Sark

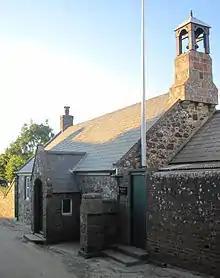
Meeting place for Chief Pleas and the Court of the Seneschal

Chief Pleas (Sercquiais: ') is the parliament of Sark. It consists of eighteen members ('), elected for a period of office of four years. In addition, the Seigneur and a speaker (who is elected by the ) are counted as members; but they have no right to vote. The periods of office are shifted, with the period of half the starting in the middle of the periods of the other half. Thus, every second year, nine are elected for the coming four years. The elections are held on the basis of a single multi-member Sark-wide constituency, with the nine candidates receiving most votes being elected. The ', the ' and the treasurer also attend but are not members; the treasurer may address Chief Pleas on matters of taxation and finance.